Lindener Butjer

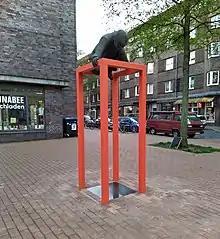
View of the sculpture in its present location along the Stephanusstraße.

The inhabitants of Hanover originally used the term "Butjer" as an insult referring to uninvited guests from what was then the suburbs of the city, or 'people who came in from outside.' The inhabitants of Linden, which was originally a suburb of Hanover until its incorporation into the city in 1920, have since taken the term for themselves as an honorary term and have proudly called themselves "Butjer."